Are You Experienced

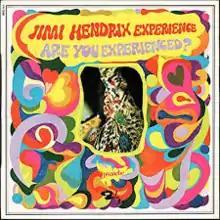
Front cover of the album "Are You Experienced?" released by Barclay Records in France and Benelux

The third Experience single, "The Wind Cries Mary" backed by "Highway Chile", was released in the UK on May 5, 1967, while "Purple Haze" occupied the number three spot in the charts. The management's decision to release the single while the previous one was still present in the UK charts was unorthodox, as was the choice of "The Wind Cries Mary", which differed greatly from "Purple Haze". Stamp recalled: "We did that on purpose ... We wanted musically to show who this person was." Egan wrote: "It alerted the public to the fact that the so-called Wild Man of Borneo was capable of songs of delicacy and sensitivity." "The Wind Cries Mary" reached number six in the UK in May.